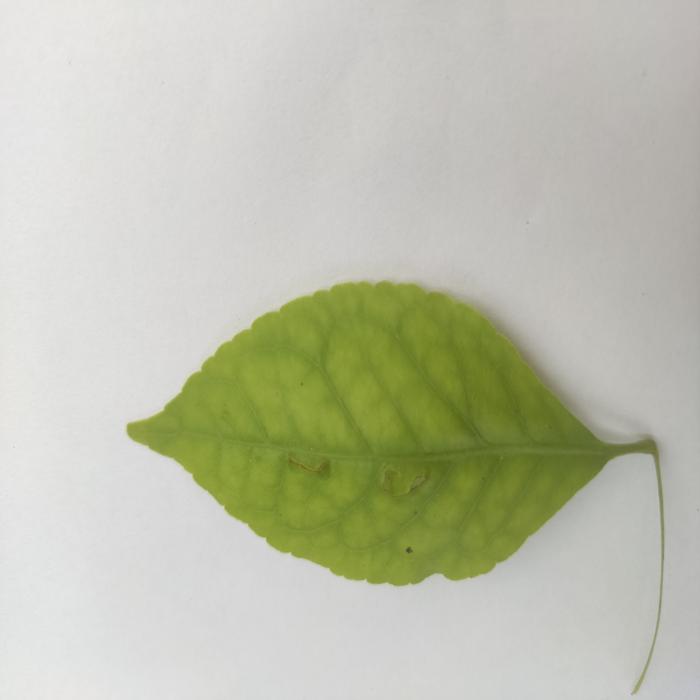
Crop: Aegle Marmelos
Leaf condition: Cercospora_Leaf